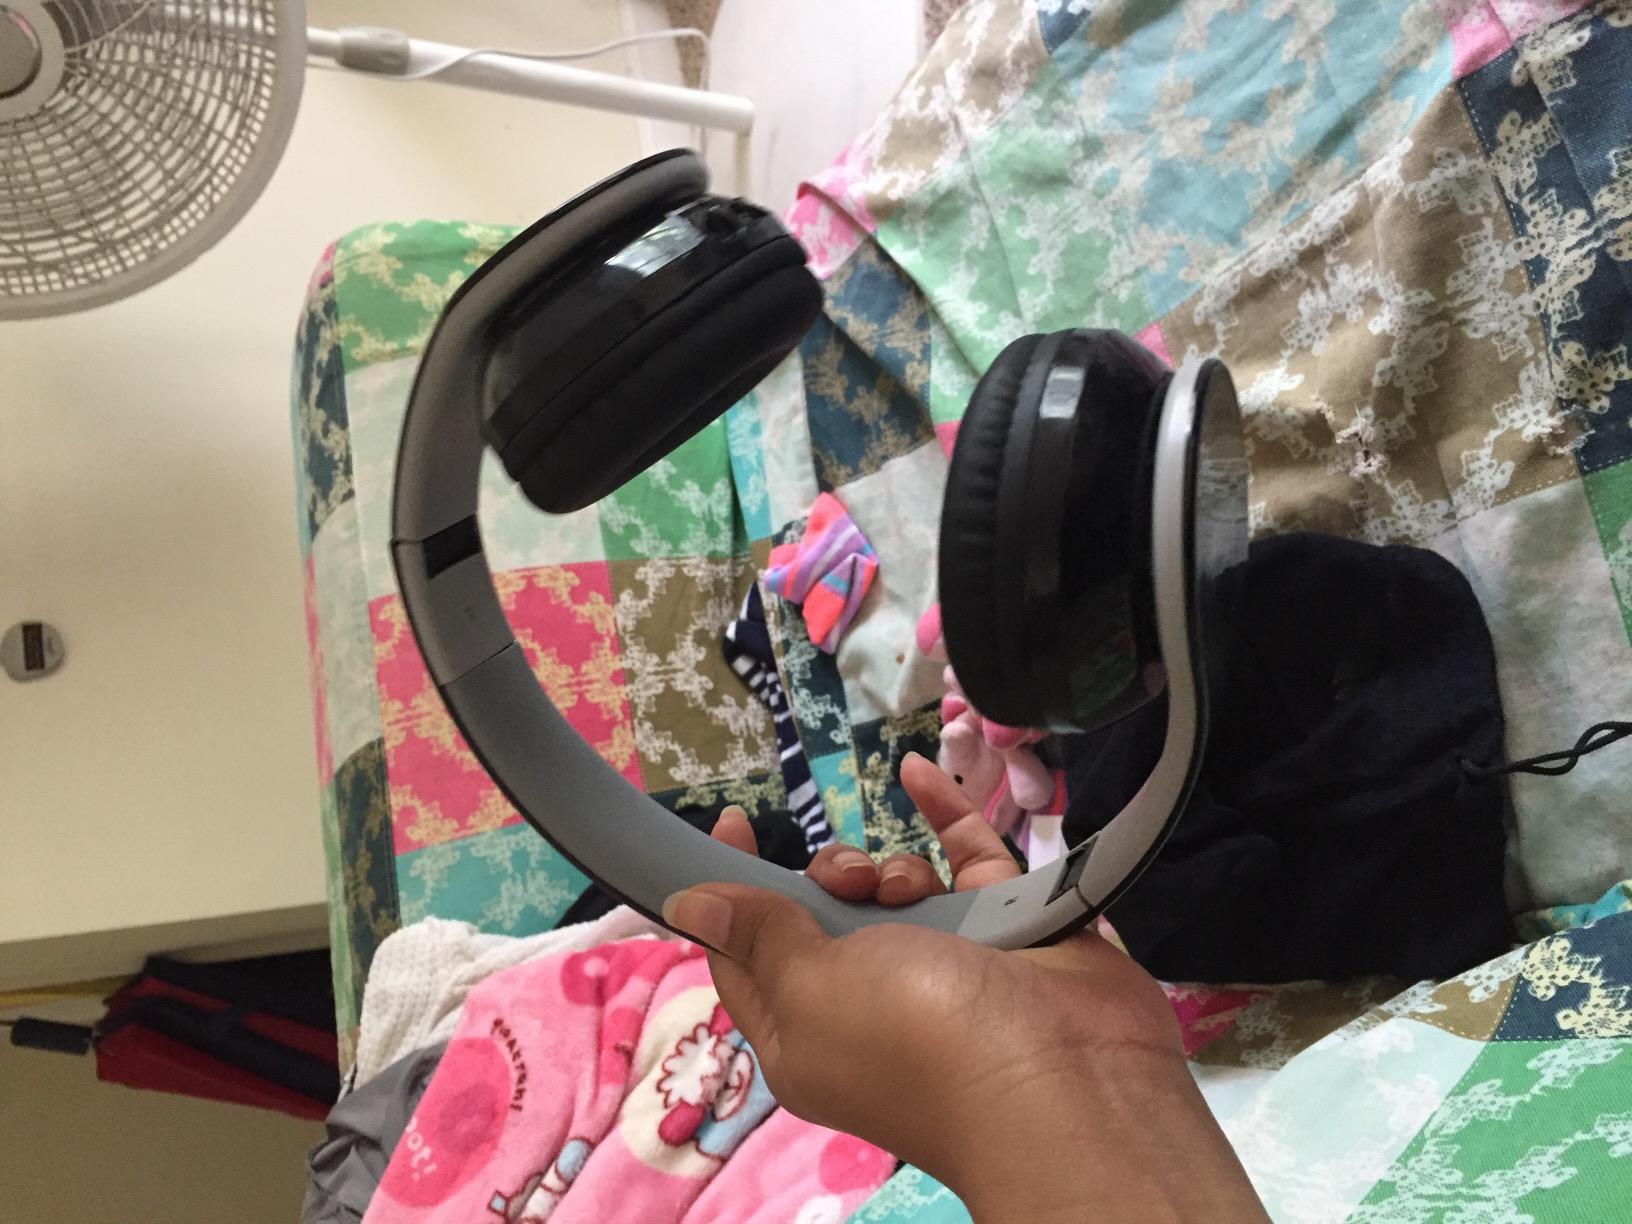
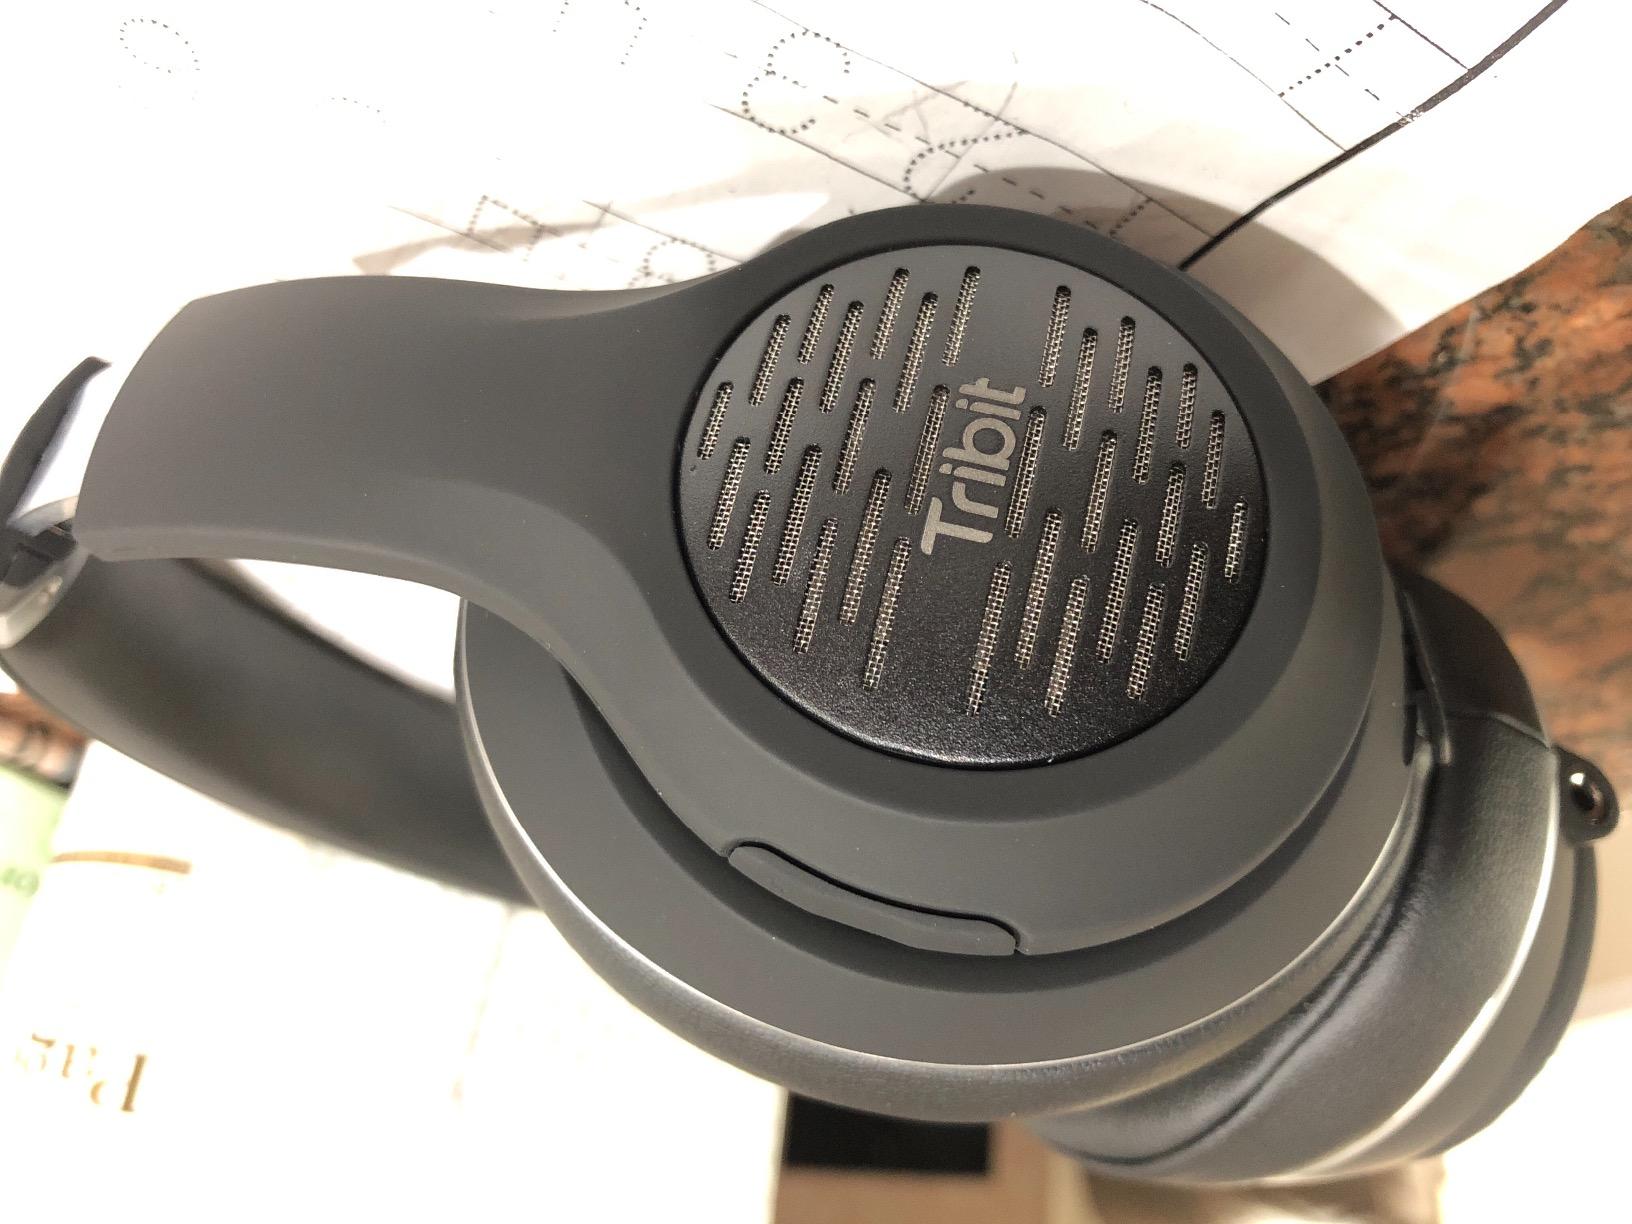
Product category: headphones
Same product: no